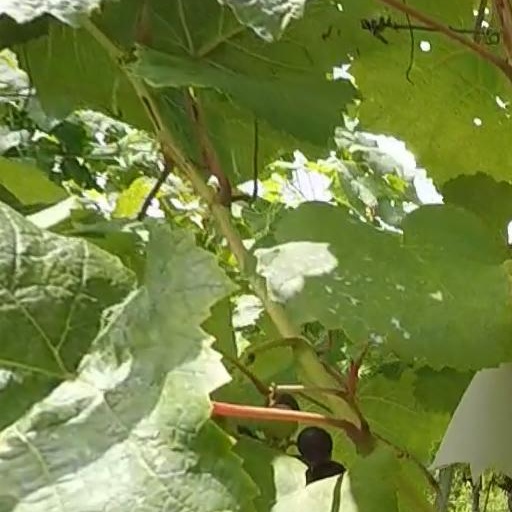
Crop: grape